Mobile Servicing System

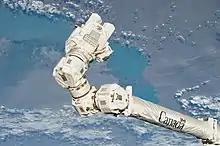
The exterior of the Canadarm is clad with Kevlar fabric, while the arm itself is made from titanium, pictured above Lake Balkhash.

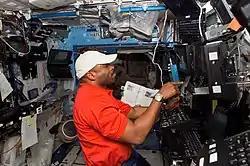
Leland Melvin working on the robotic control computers

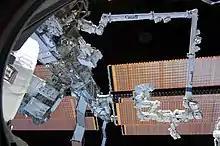
A unique view of the whole arm, MBS and Dextre, grappling containers while near the massive solar arrays

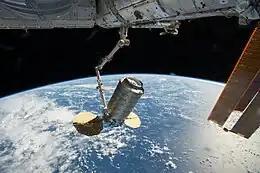
Canadarm2 captures Cygnus OA-5 "S.S. Alan Poindexter" in late 2016

Officially known as the Space Station Remote Manipulator System (SSRMS), Canadarm2 was launched on STS-100 in April 2001. This second generation arm is a larger, more advanced version of the Space Shuttle's original Canadarm. Canadarm2 is when fully extended and has seven motorized joints (an 'elbow' hinge in the middle, and three rotary joints at each of the 'wrist/shoulder' ends). It has a mass of , a diameter of , and is made from titanium. The arm can handle large payloads of up to and could assist with docking the space shuttle. It is self-relocatable and can move end-over-end to reach many parts of the Space Station in an inchworm-like movement. In this movement, it is limited only by the number of Power Data Grapple Fixtures (PDGFs) on the station. PDGFs located around the station provide power, data and video to the arm through either of its two Latching End Effectors (LEEs). The arm can also travel the entire length of the space station truss using the Mobile Base System.